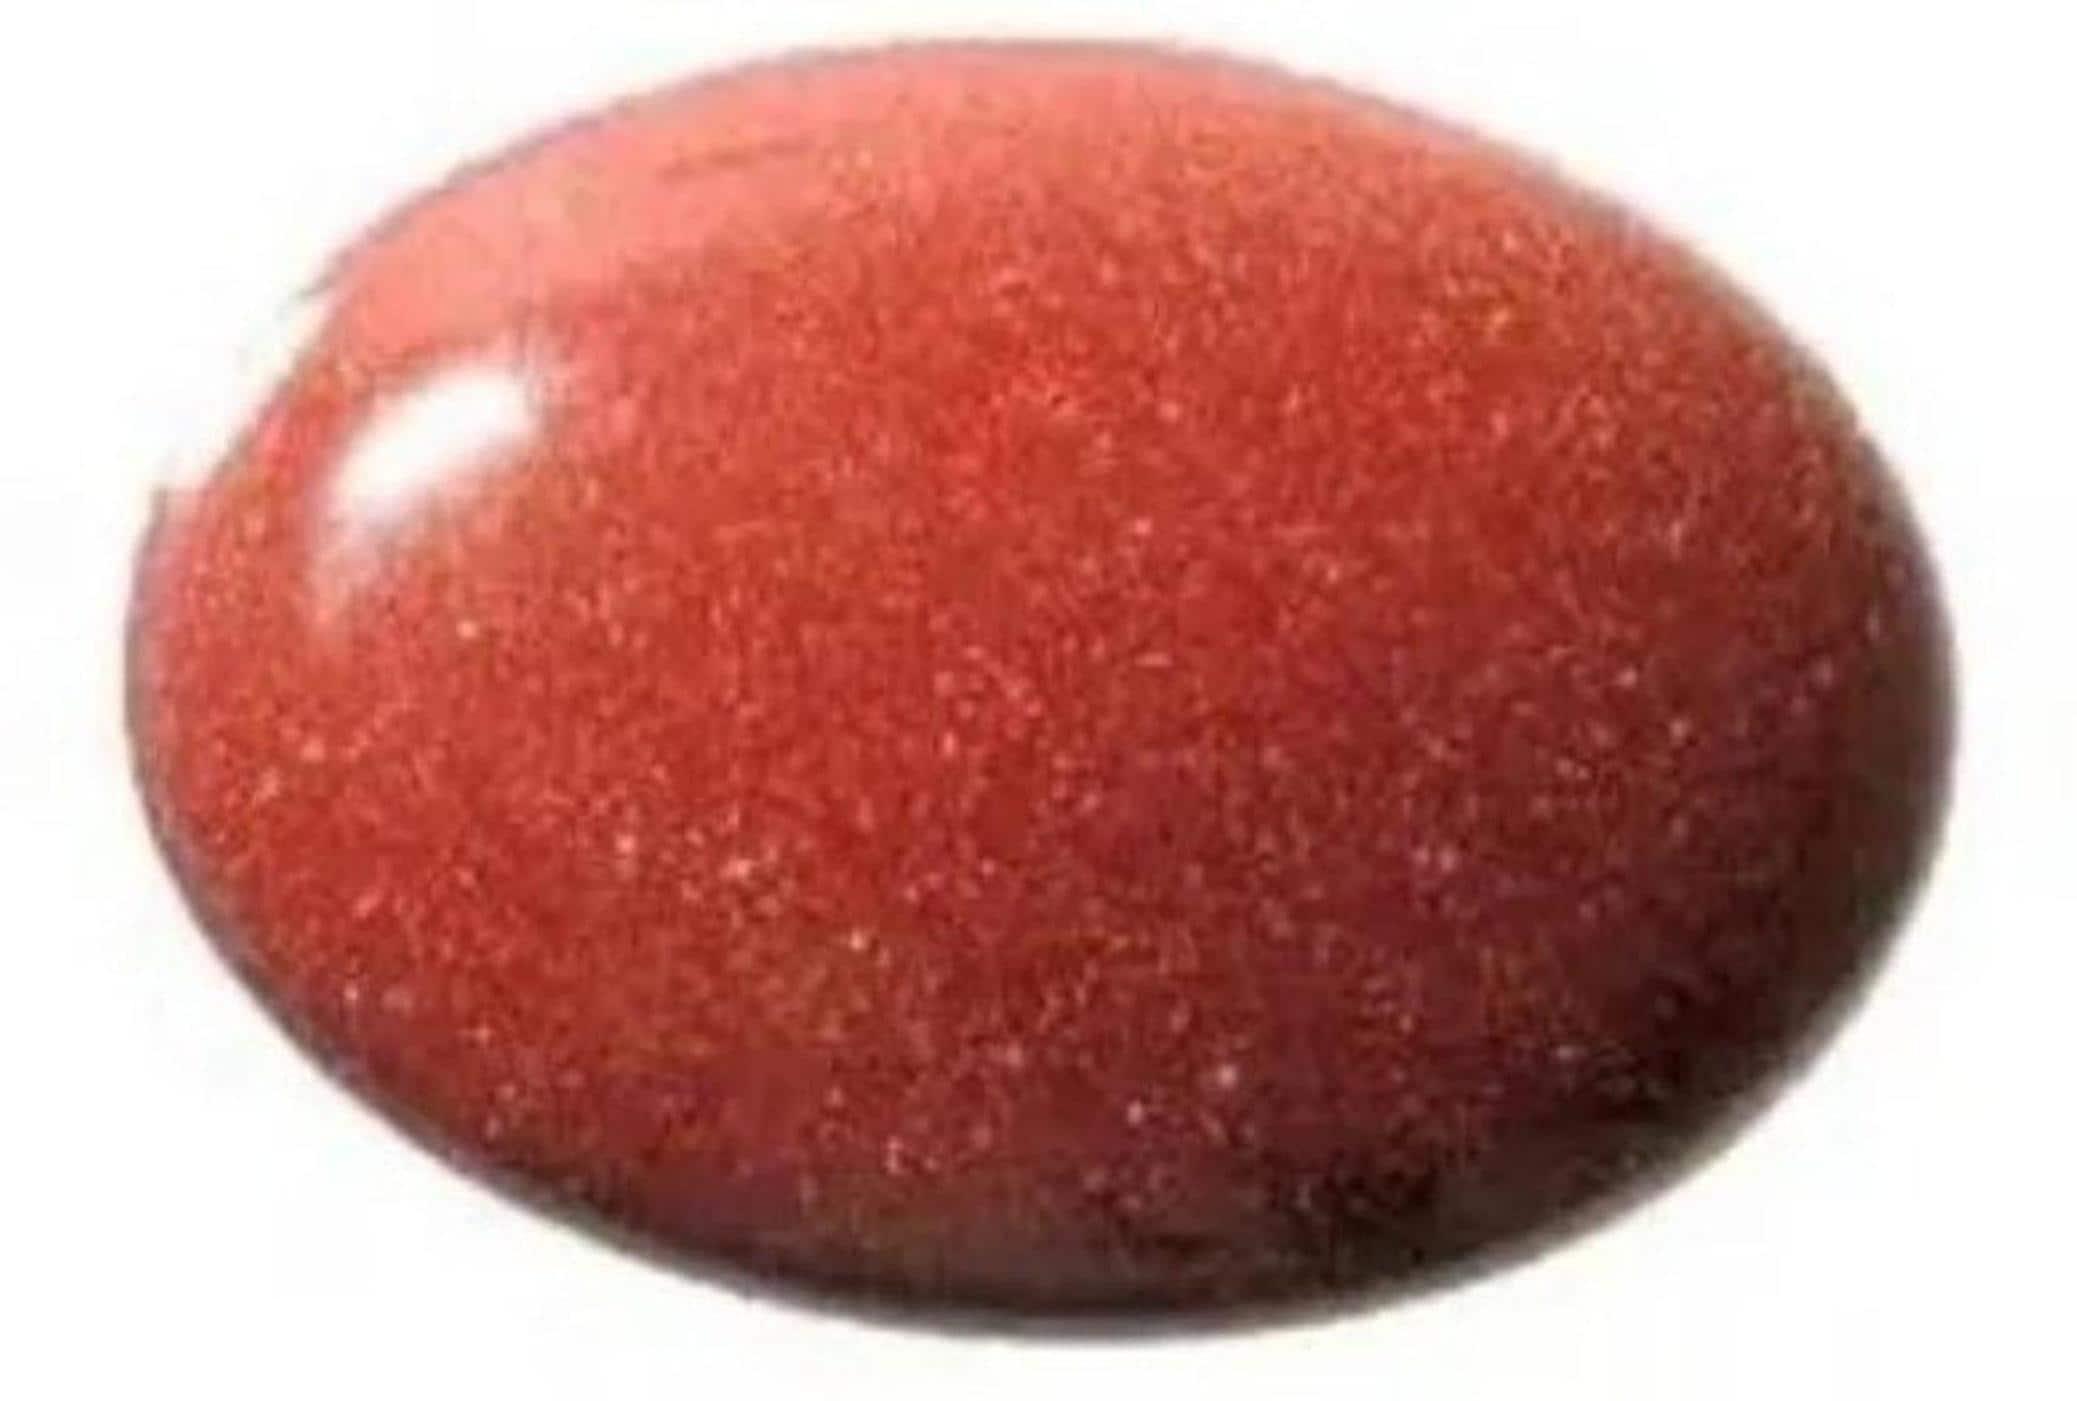
Chopra Gems Brass Sunstone Loose Gemstone Brown (Men and Women)
Type: Necklaces & Pendants
Brand: Chopra Gems & Jewellery
Price: Rs. 499
Chopra Gems
Features: Sunstone loose gemstone,Collection contemporary,Occasion everyday, workwear
Included: 1 Sunstone Loose Gemstone